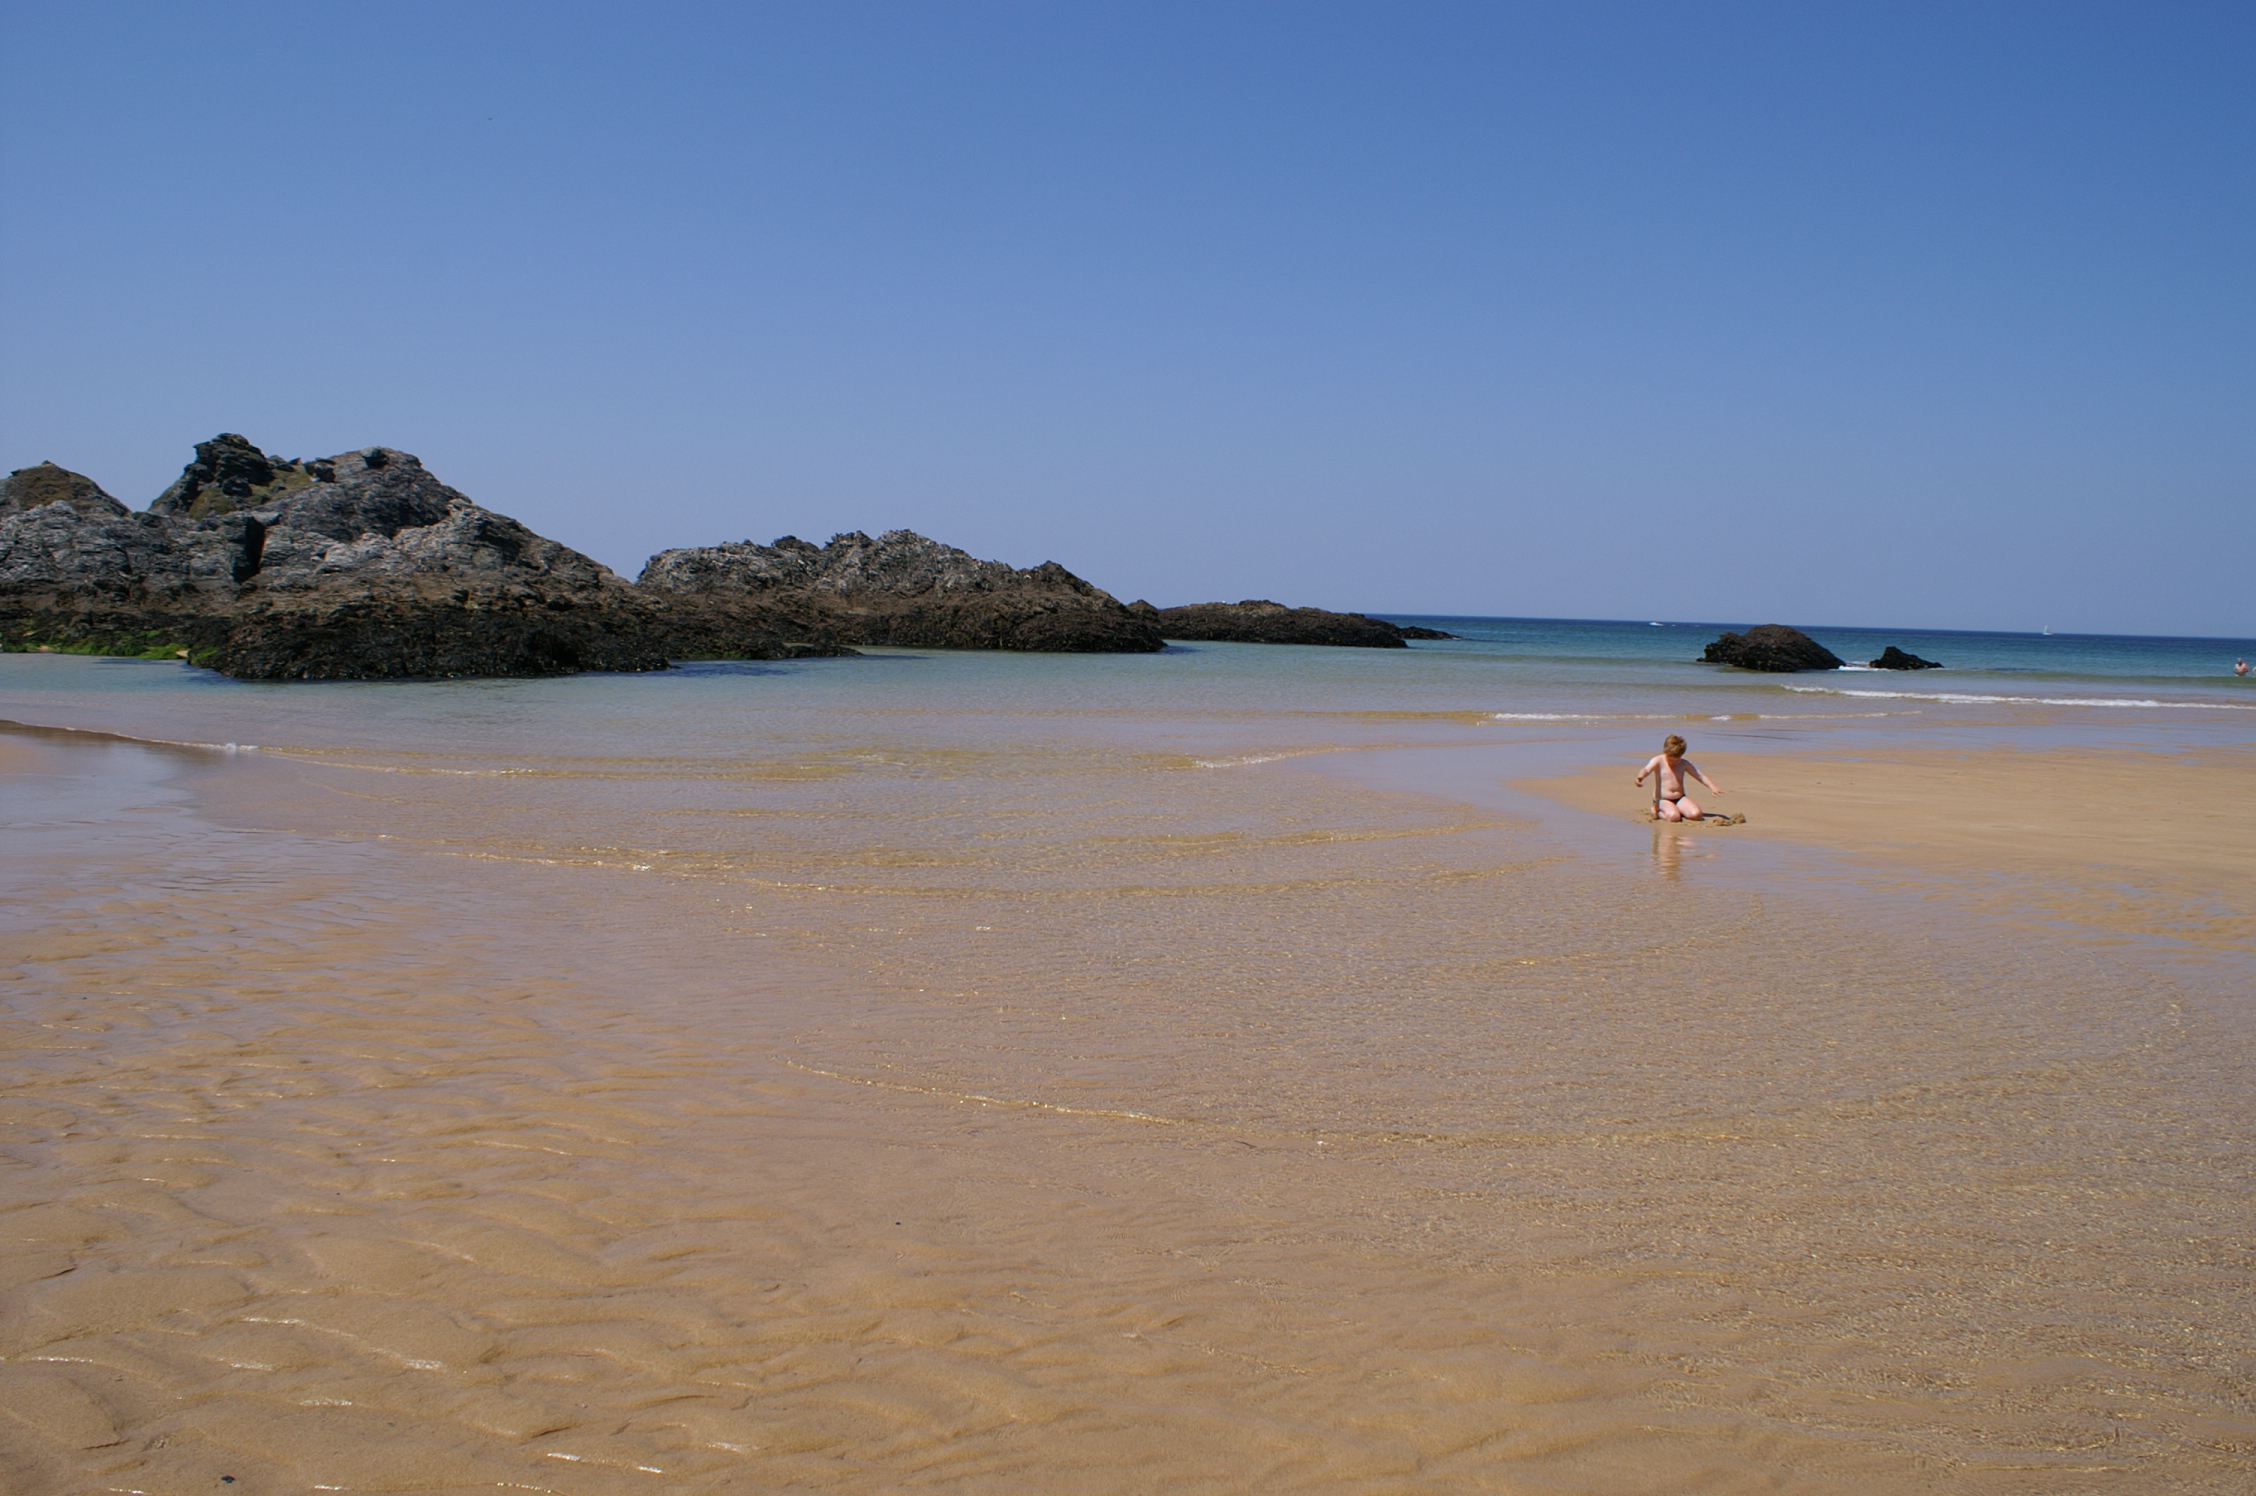
beach, sea, coast, sand, ocean, shore, vacation, france, bay, child, material, body of water, enfant, cape, brittany, bretagne, morbihan, belleile, natural environment, wind wave